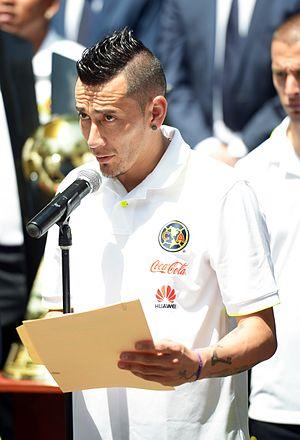
Rubens Oscar Sambueza, né le 1ᵉʳ janvier 1984 à Neuquén en Argentine, est un footballeur argentin qui évolue au poste de milieu offensif. Il joue actuellement pour le club mexicain du Deportivo Toluca FC.